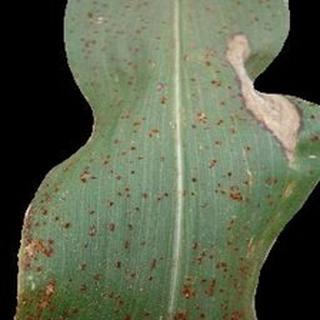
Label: corn_common_rust